101-in-1 Sports Party Megamix

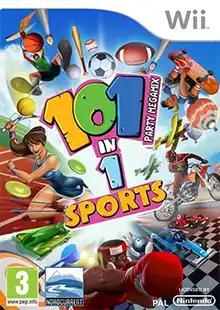

101-in-1 Sports Party Megamix is a video game developed by Nordcurrent and published by Atlus for the Wii and Nintendo DS. It was first released in Europe on November 19, 2010, and in North America on January 13, 2011.